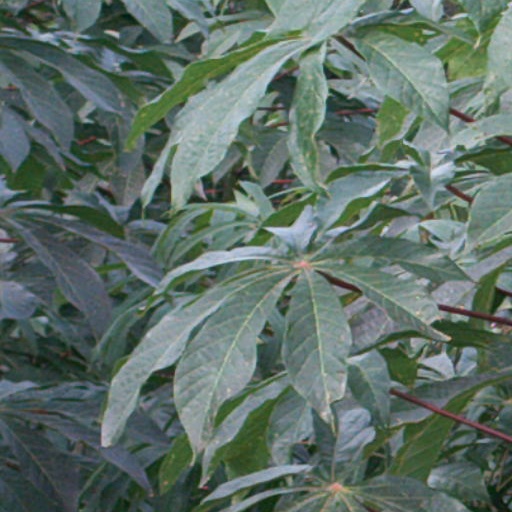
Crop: cassava